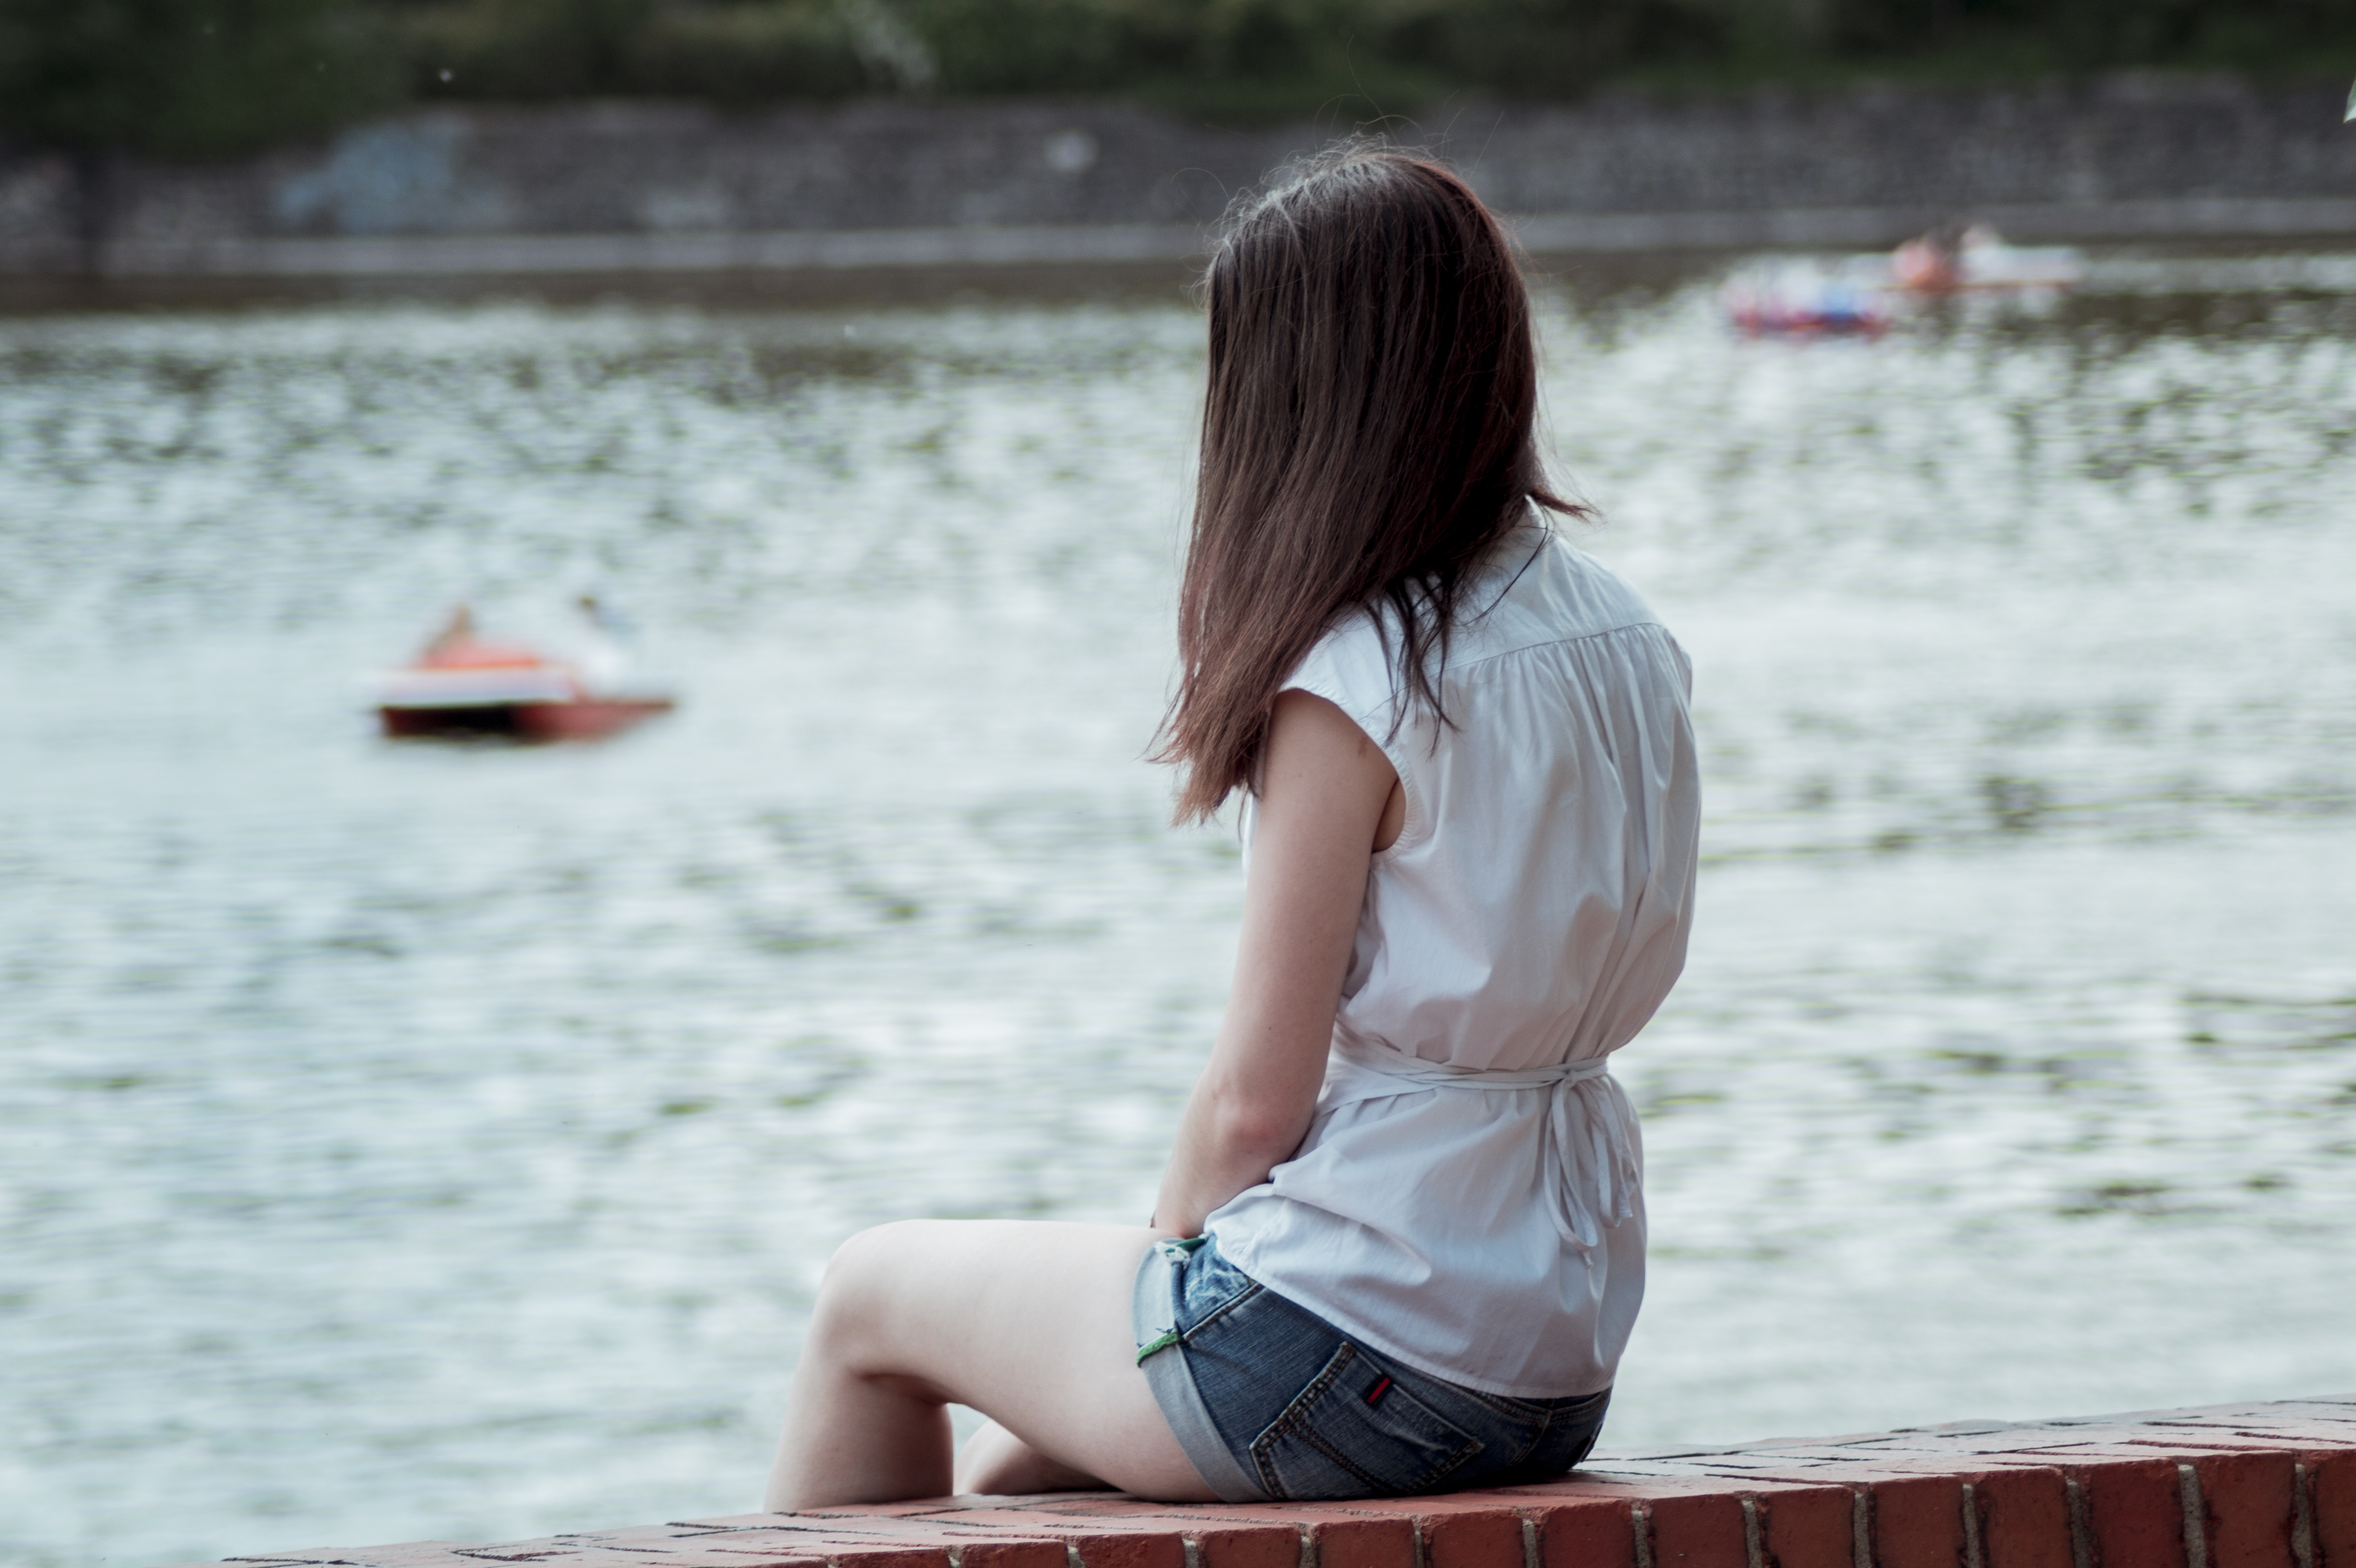
water, person, girl, woman, lake, river, vacation, leg, model, spring, macro, sitting, romance, season, outdoors, boats, photograph, beauty, interaction, photo shoot, human positions